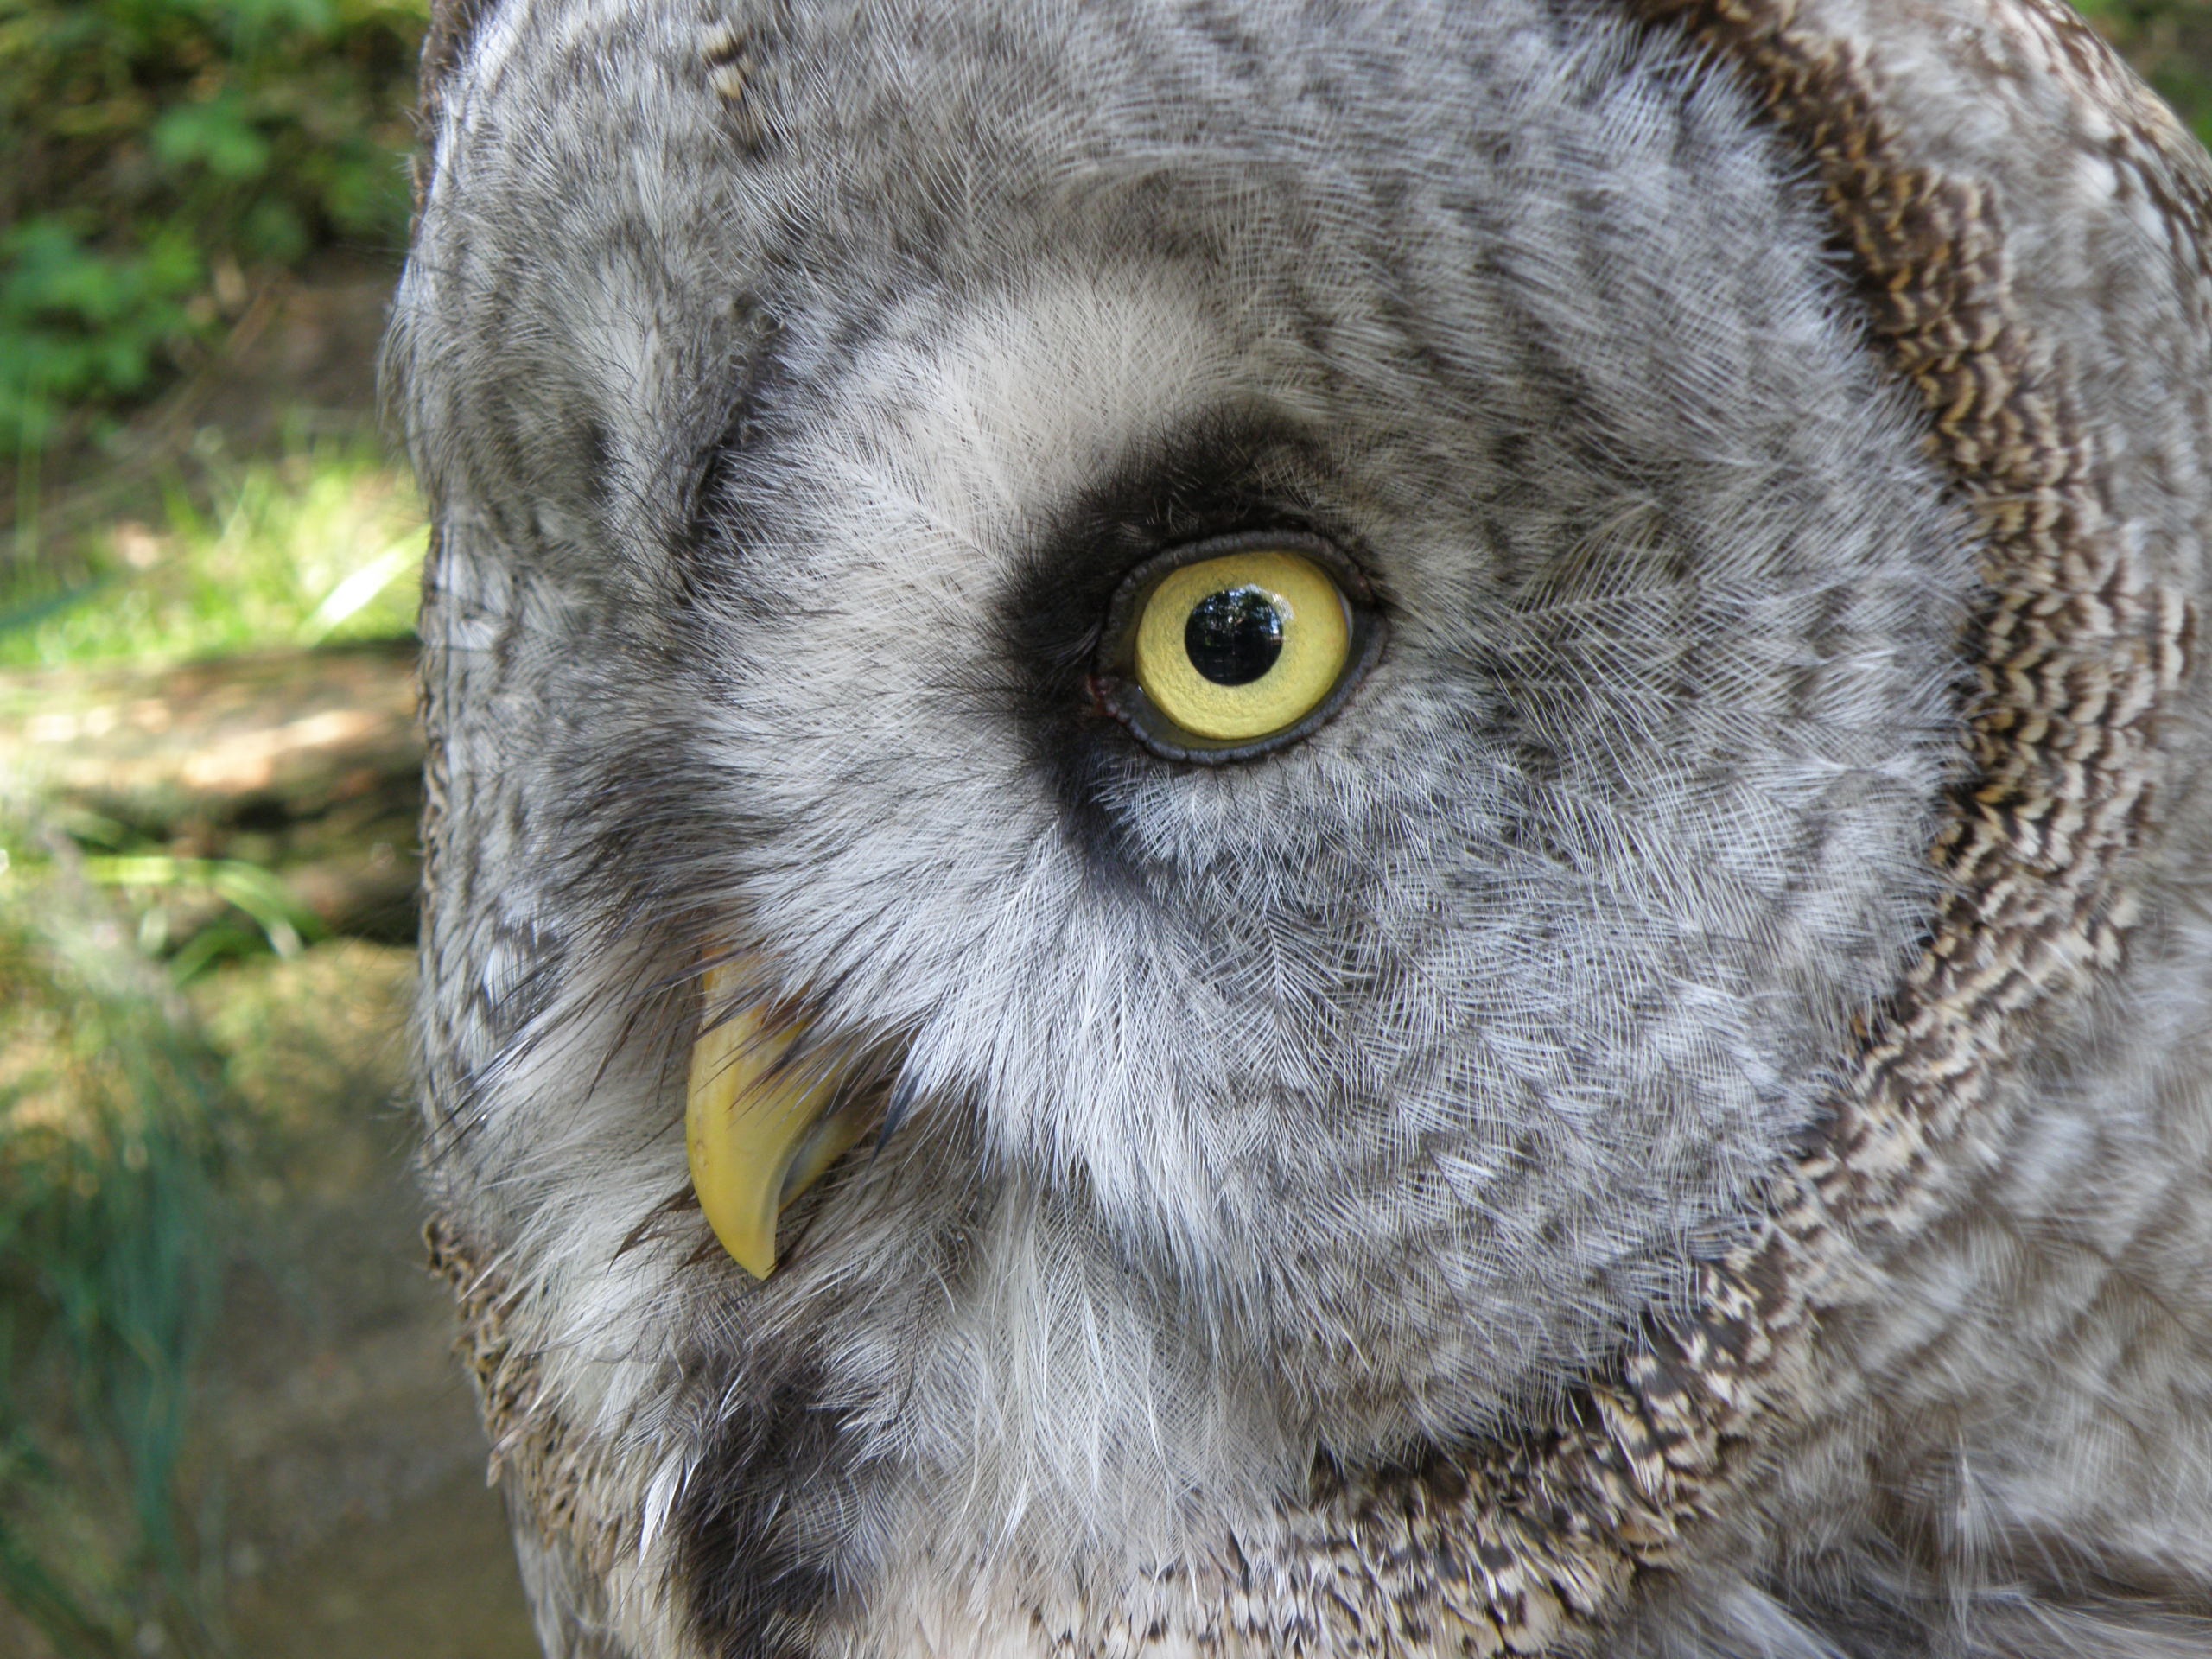
bird, wildlife, beak, owl, fauna, bird of prey, close up, eyes, vertebrate, predators, great grey owl, strix nebulosa, tawny owl, tawny vulture